Reynard the Fox

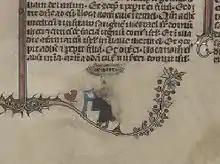
A defaced Reynard preaches to a rooster.

The main characters are anthropomorphic animals. The given names of the animals are of Old High German origin. Most of them were in common use as personal names in medieval Lorraine. The characters of Reynard the Fox were based on the medieval hierarchy, and are treated as human throughout the tales. Since multiple authors wrote the text, characters' personalities often change. Throughout the stories, these characters often switch between human and animal form and often without notice.